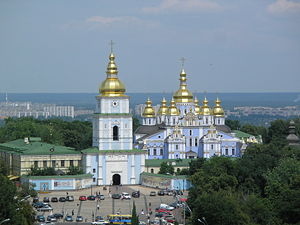
Originaltro rekonstruktion / Galleri
Originaltro rekonstruktion betegner den arkitektoniske praksis efter et kortere eller længere åremål at bygge så nøjagtige kopier som muligt af bygninger, der er fuldstændigt eller næsten fuldstændigt ødelagt gennem krig, naturkatastrofer, sammenstyrtninger eller – eventuelt politisk motiverede – nedrivninger. Originaltro rekonstruktion har været udbredt i mange europæiske lande siden begyndelsen af 1900-tallet og foretages sædvanligvis, hvis den pågældende bygning har været central og identitetsskabende for stedet. Fremgangsmåden kræver et stort kendskab til den ødelagte bygning.